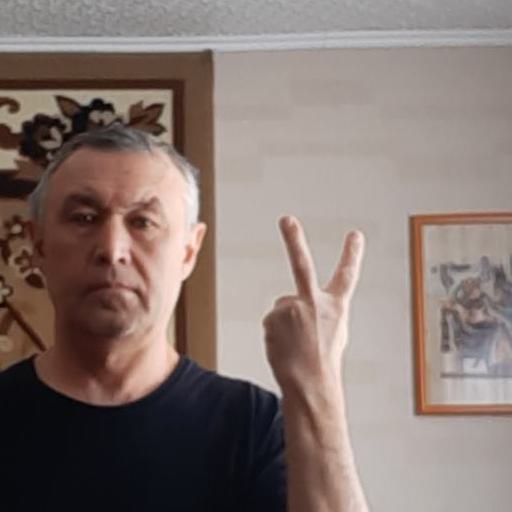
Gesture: peace_inverted